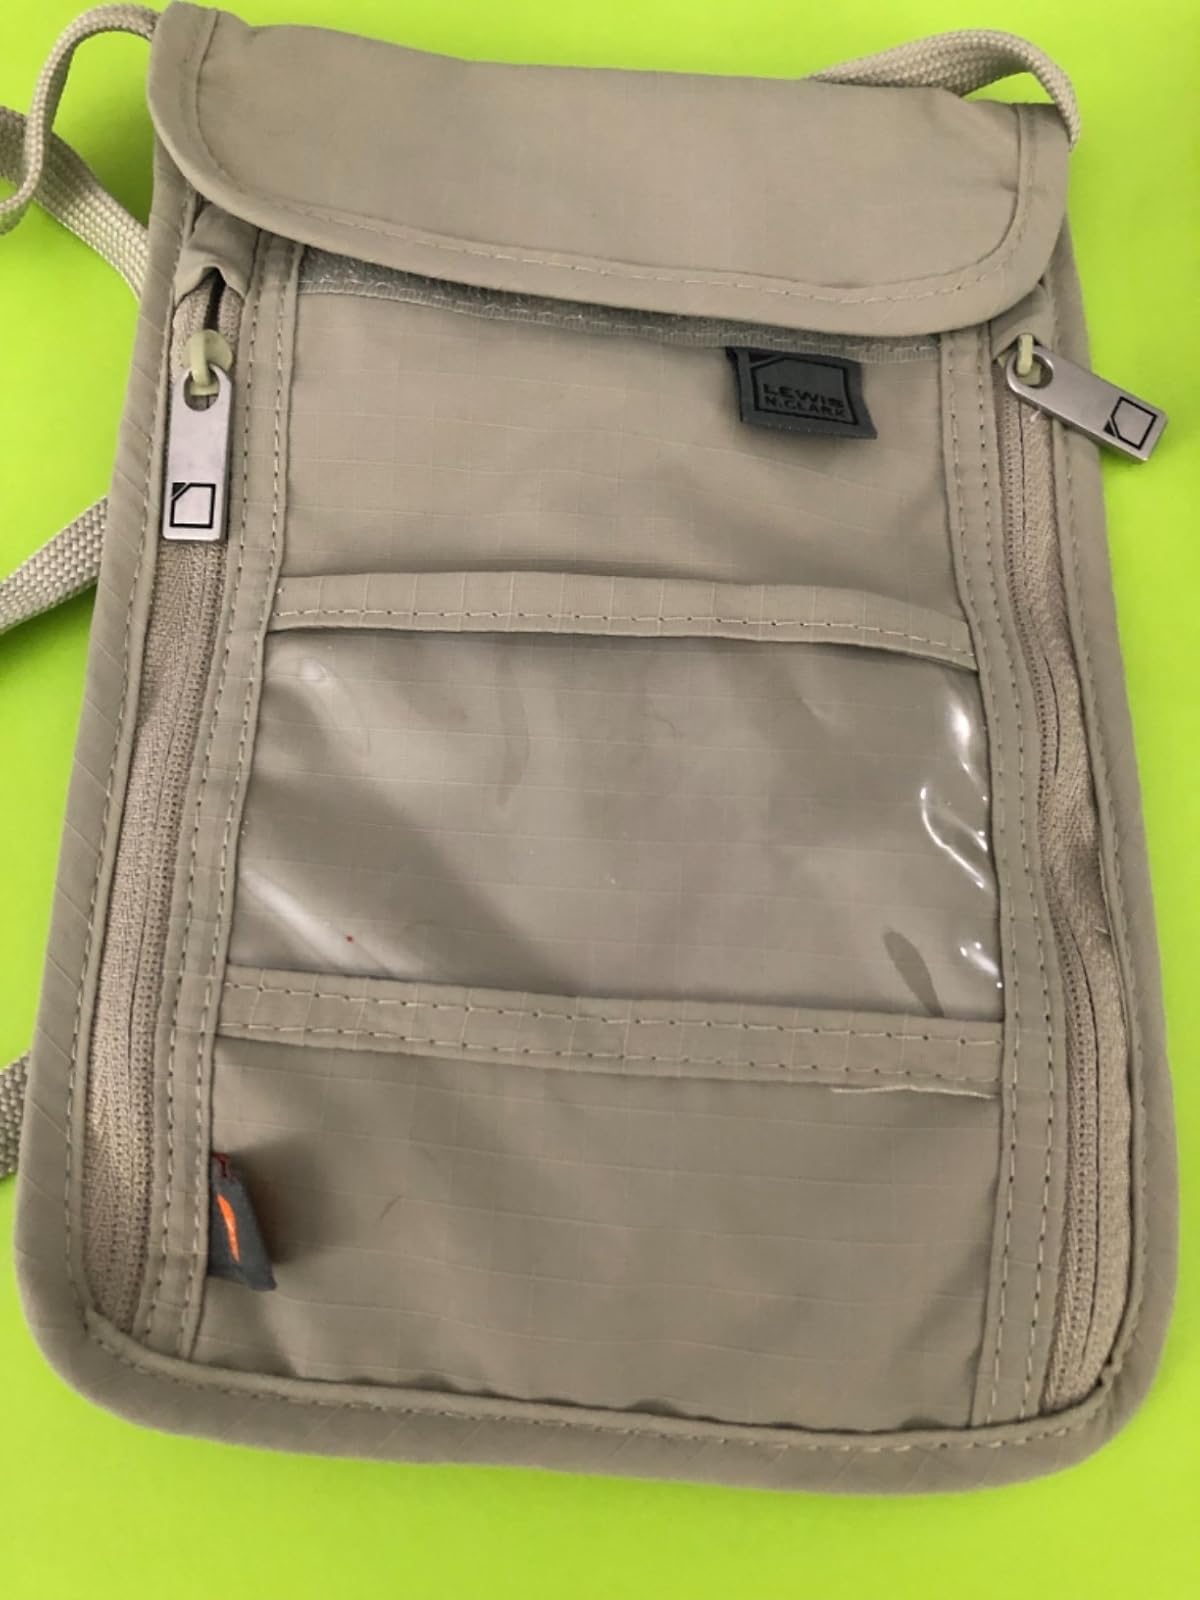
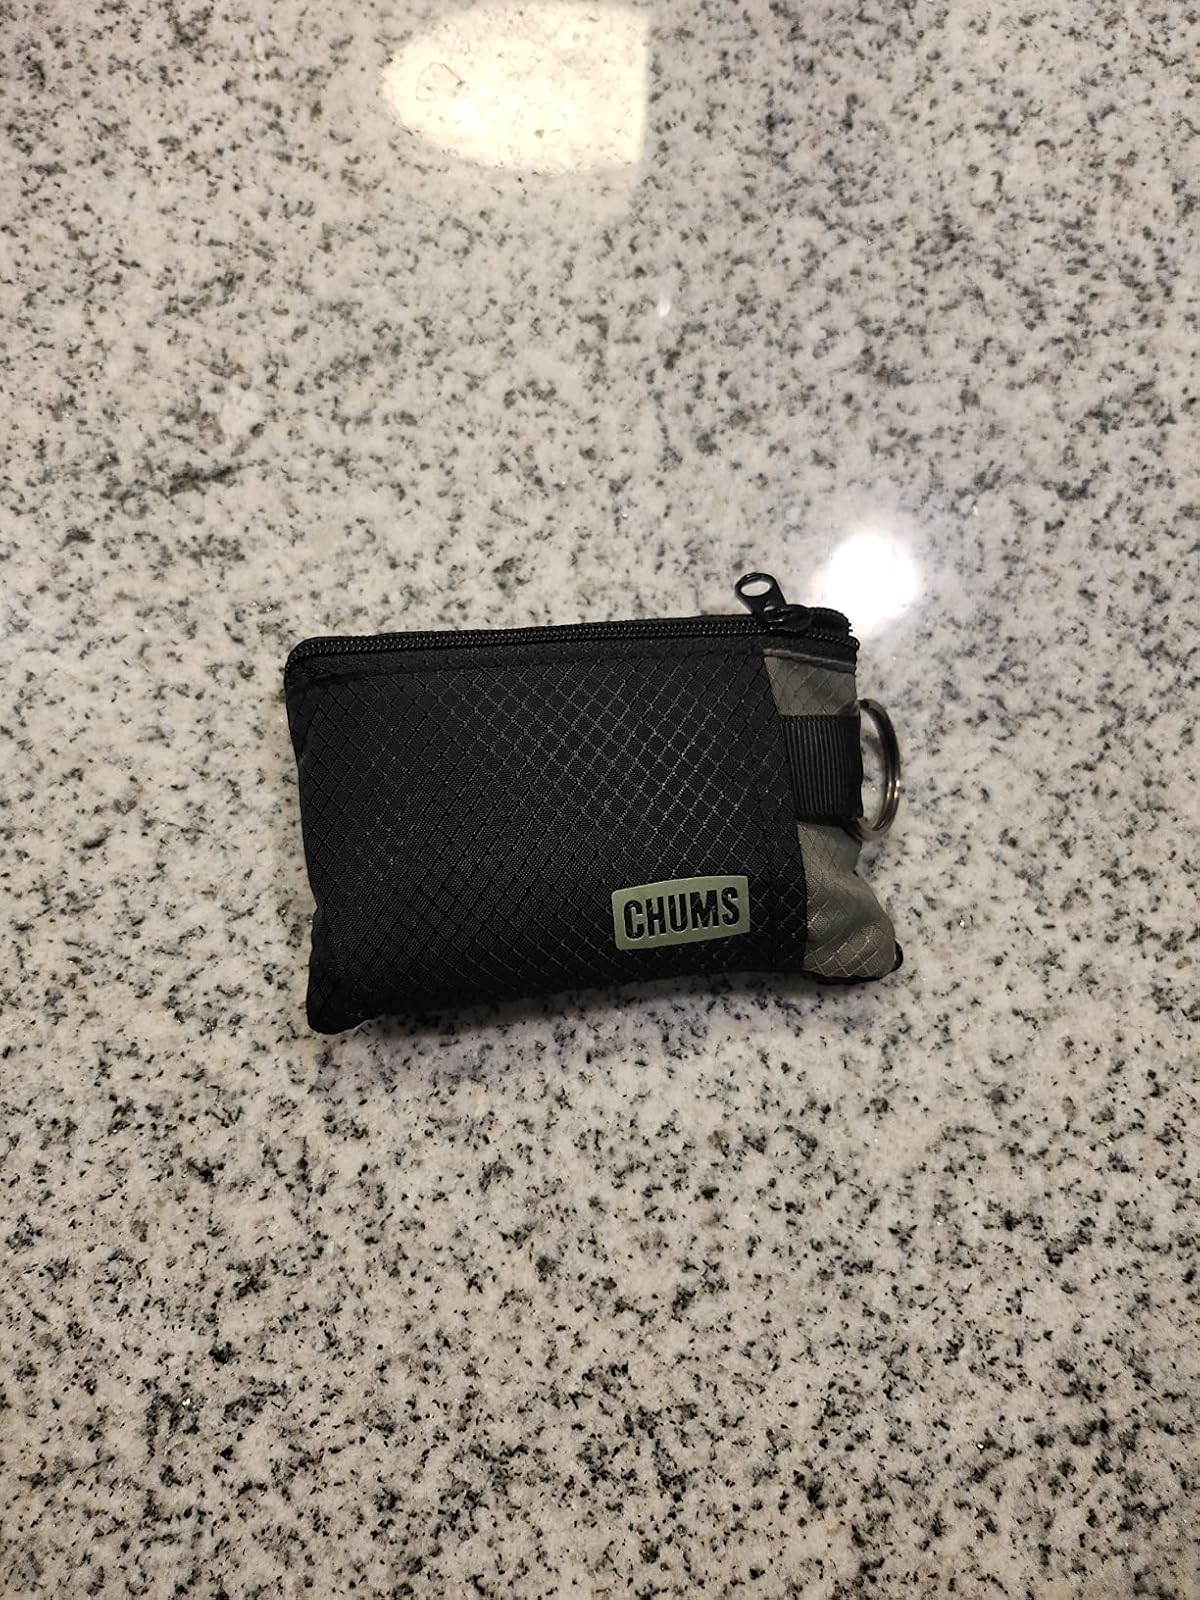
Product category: accessories_wallet
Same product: no